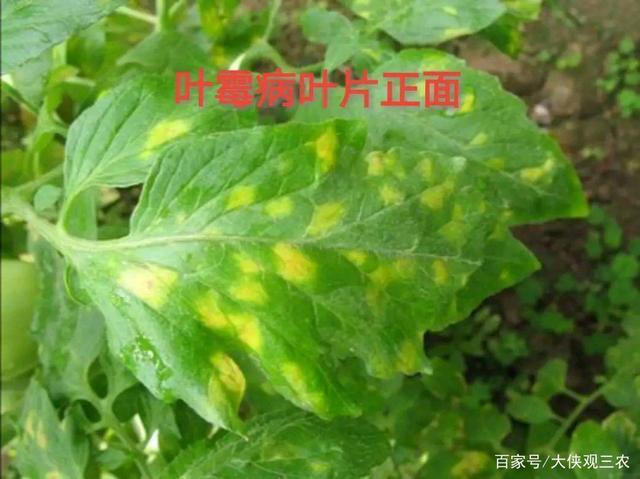
Plant: Tomato
Disease: tomato leaf mold